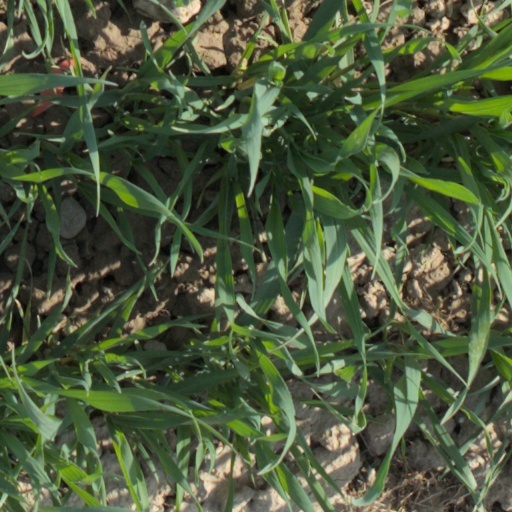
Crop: wheat